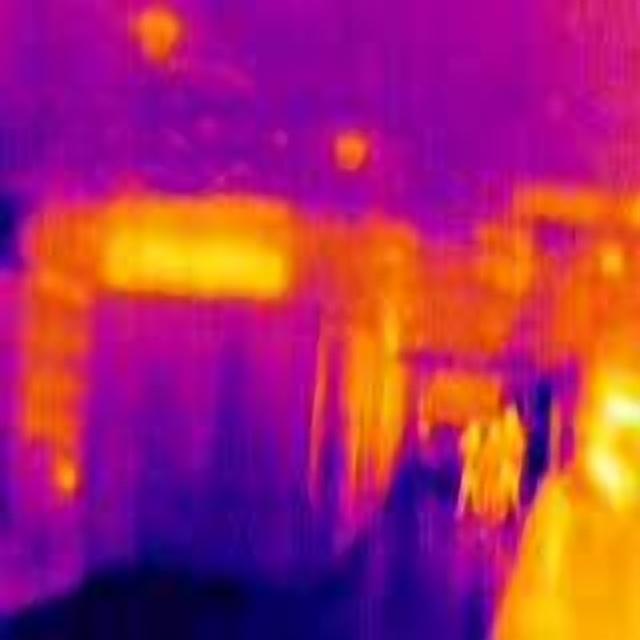
Detected objects:
label: person
label: person
label: person
label: person